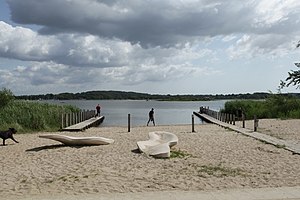
Lille Bredning
Udsigt fra Kongeengen til bredningens sydlige bred ved Hedeby.
Den Lille Bredning er en bredning i Sliens indre vinkel beliggende ved Slesvig by. Den Lille Bredning er cirka 8 km² stor. Her når Slien en bredde på 2,1 km.